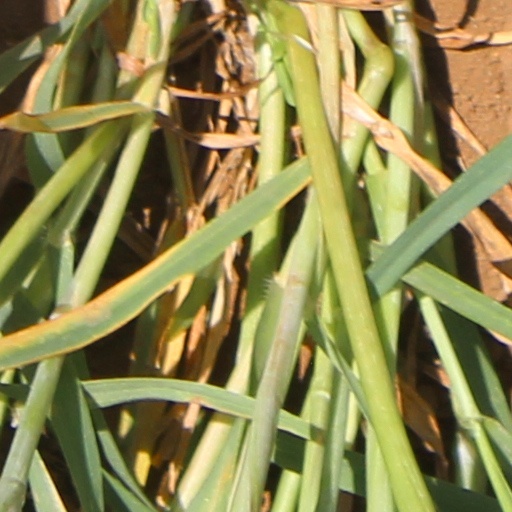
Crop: wheat